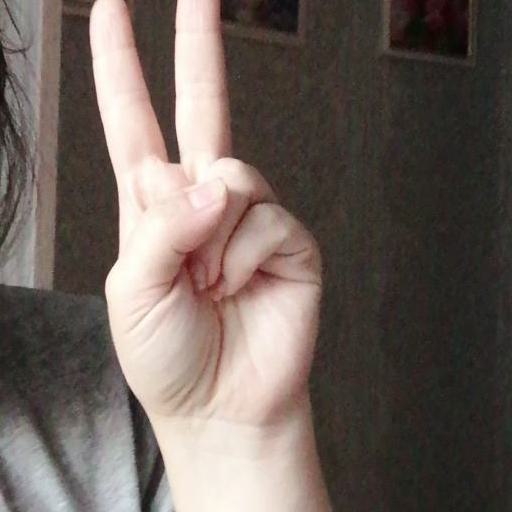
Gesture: peace